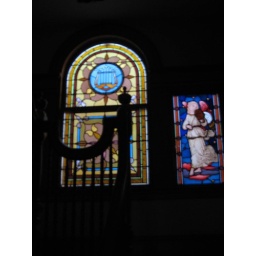
Stained glass windows in Ellen's house